John Miller (bishop)

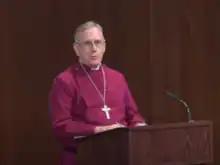
John E. Miller III speaks at an Anglicans for Life service preceding the 2020 March for Life.

John Engle Miller III (born 1949) is an American marine biologist and retired bishop of the Anglican Church in North America. He is a former Episcopal priest who played an active role in the Anglican realignment in the United States. Consecrated in 2008 to serve as a bishop in the Anglican Mission in the Americas, Miller later served as assisting bishop in the Gulf Atlantic Diocese and provided interim support during episcopal vacancies and leaves of absence in the Anglican Diocese of the Great Lakes and the Anglican Diocese of the Upper Midwest.